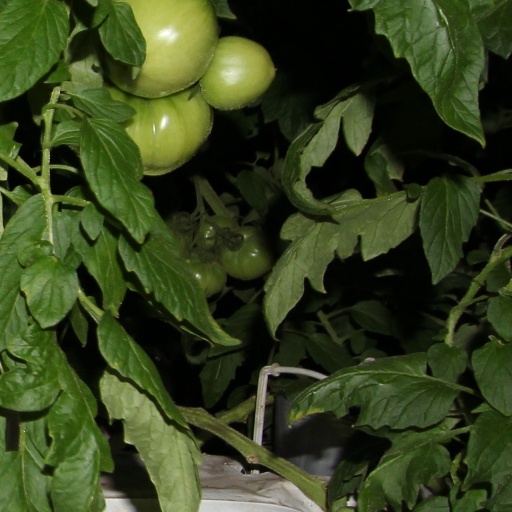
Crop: tomato